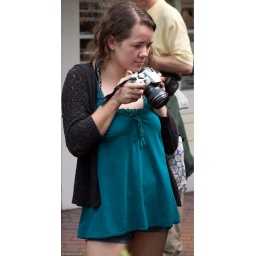
in butterfly house - some butterfly ;-)